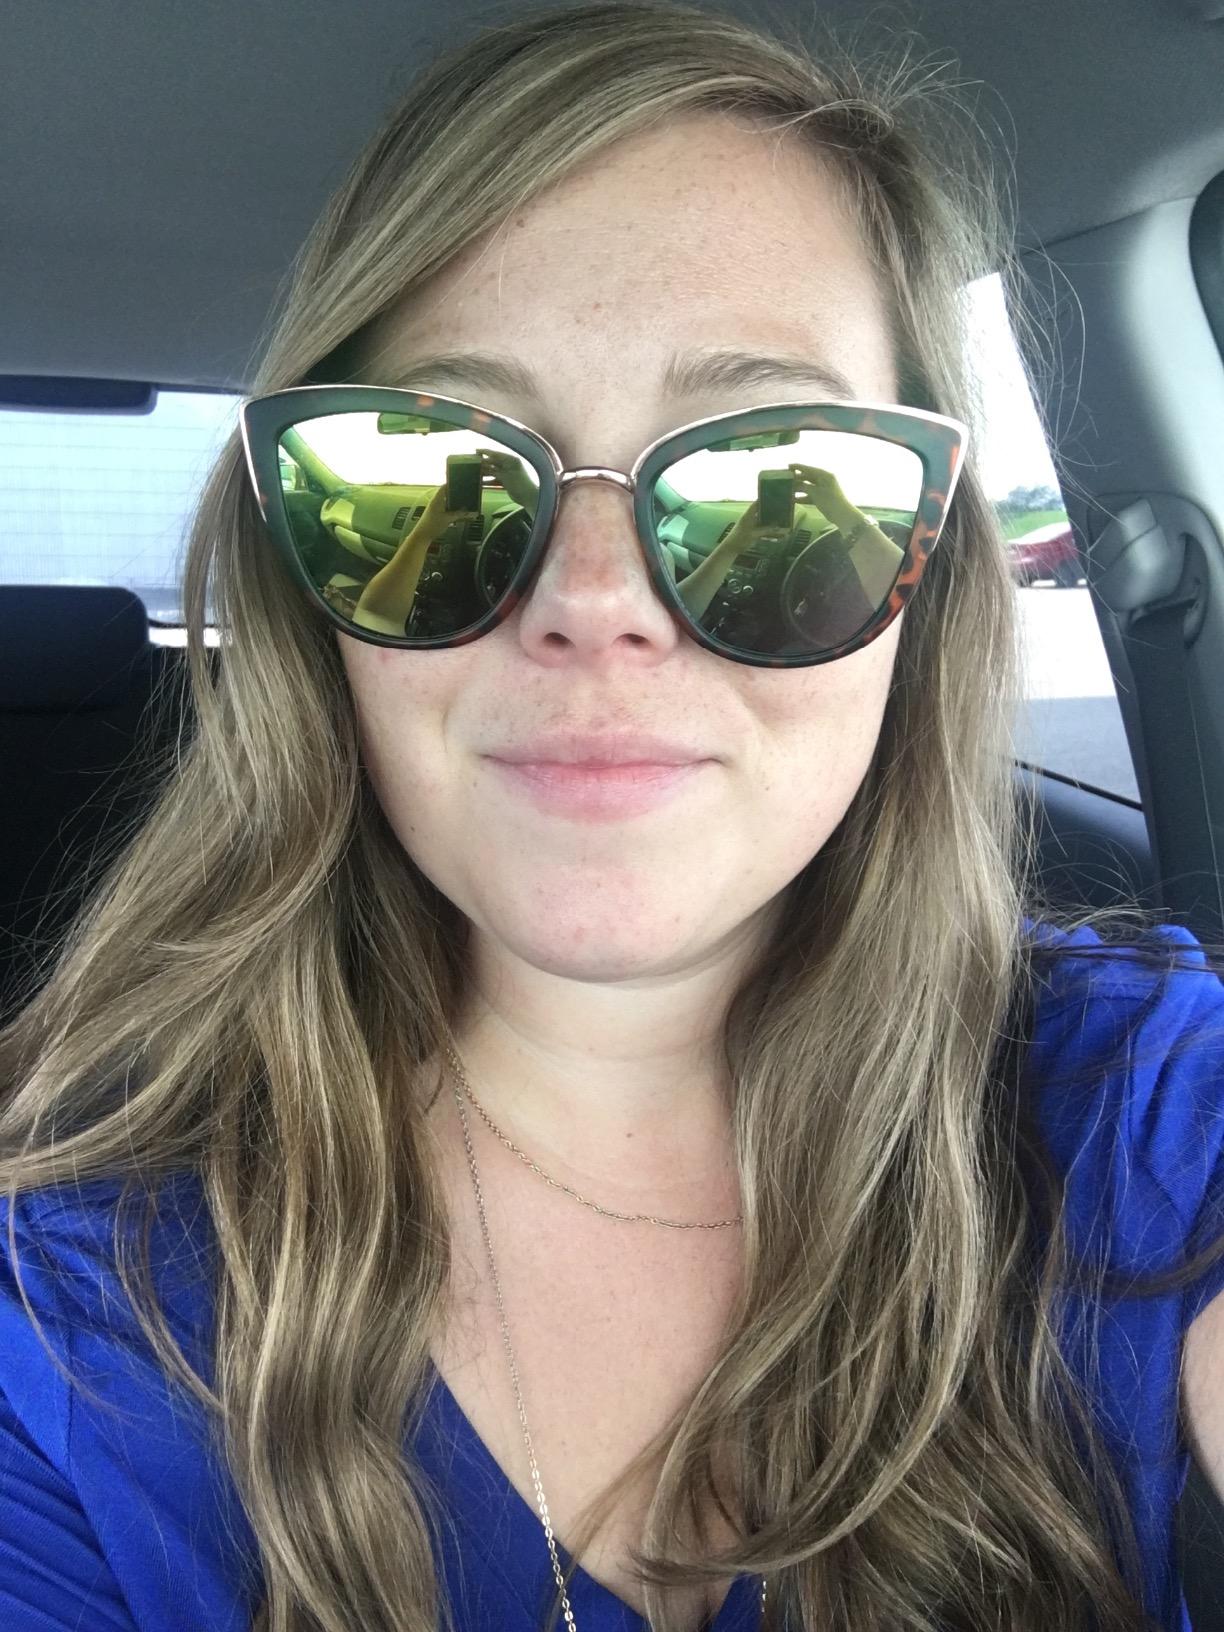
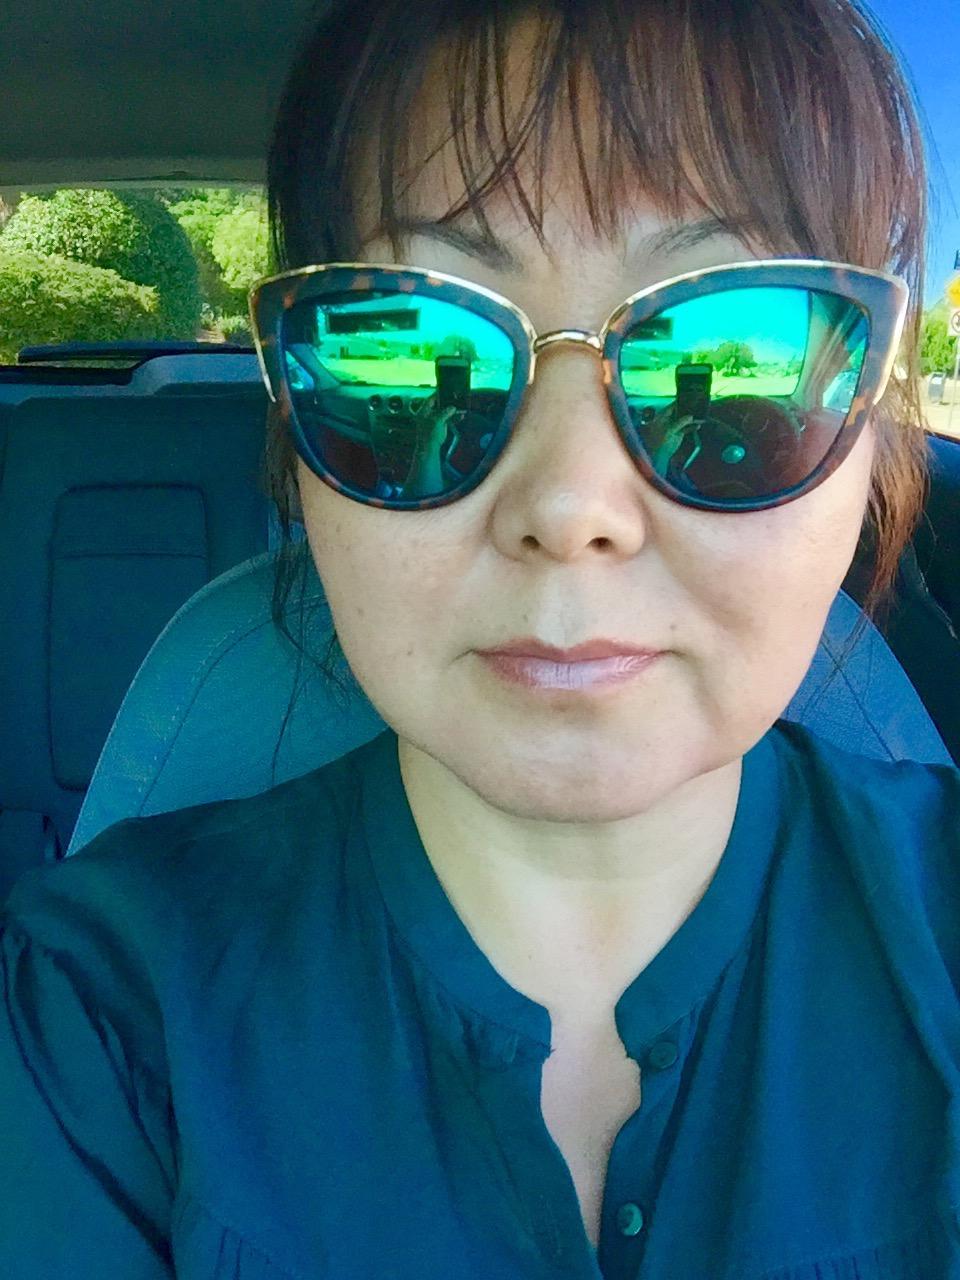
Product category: accessories_sunglasses
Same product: yes